Zombie apocalypse

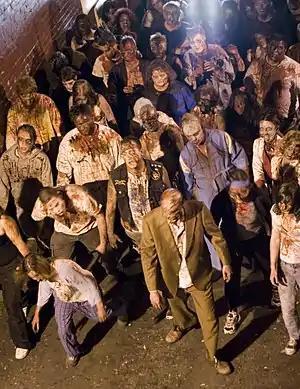
A group of actors as zombies during the shooting of the zombie apocalypse film "Meat Market 3"

Zombie apocalypse is a subgenre of apocalyptic and post-apocalyptic fiction in which society collapses due to overwhelming swarms of zombies. Usually, only a few individuals or small bands of human survivors are left living.